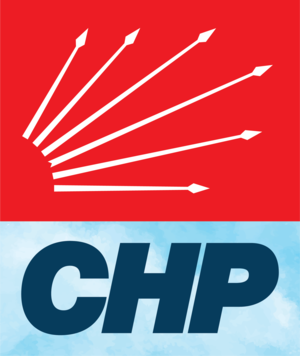
Republikanske Folkeparti
Partilogo
"Republikanske Folkeparti er et socialdemokratisk politisk parti i Tyrkiet. Partiet blev grundlagt i 1923 af Kemal Atatürk. Partiet beskriver sig selv som ""et moderne socialdemokratisk parti, der er tro mod de grundlæggende principper og værdier for Republikken Tyrkiet"". Partiet er også refereret til som ""the founding party of modern Turkey"".